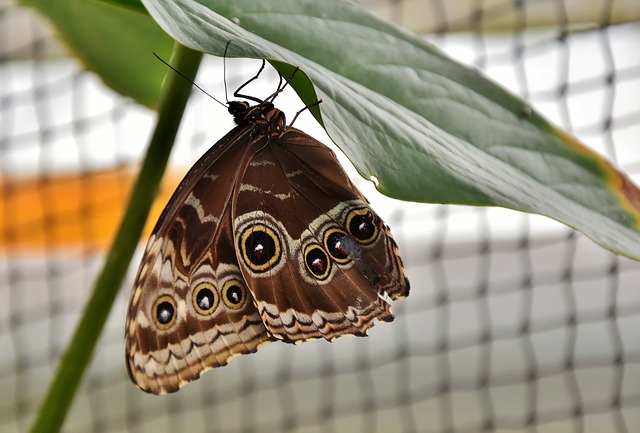
Label: butterfly